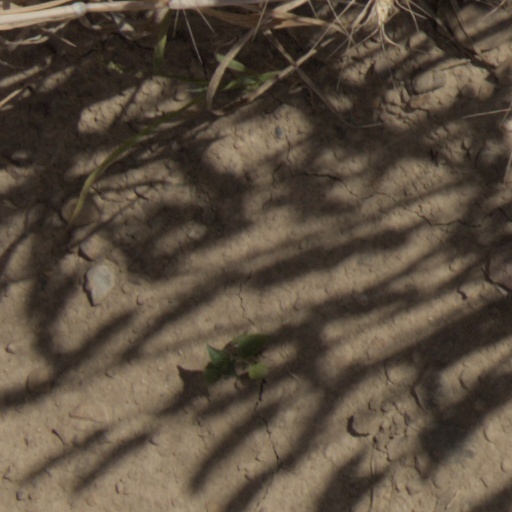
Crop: wheat